Walthamstow

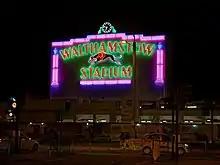
The newly restored historic neon sign of the Walthamstow Stadium in 2016

Walthamstow is served by trains on the London Underground, London Overground and National Rail networks.